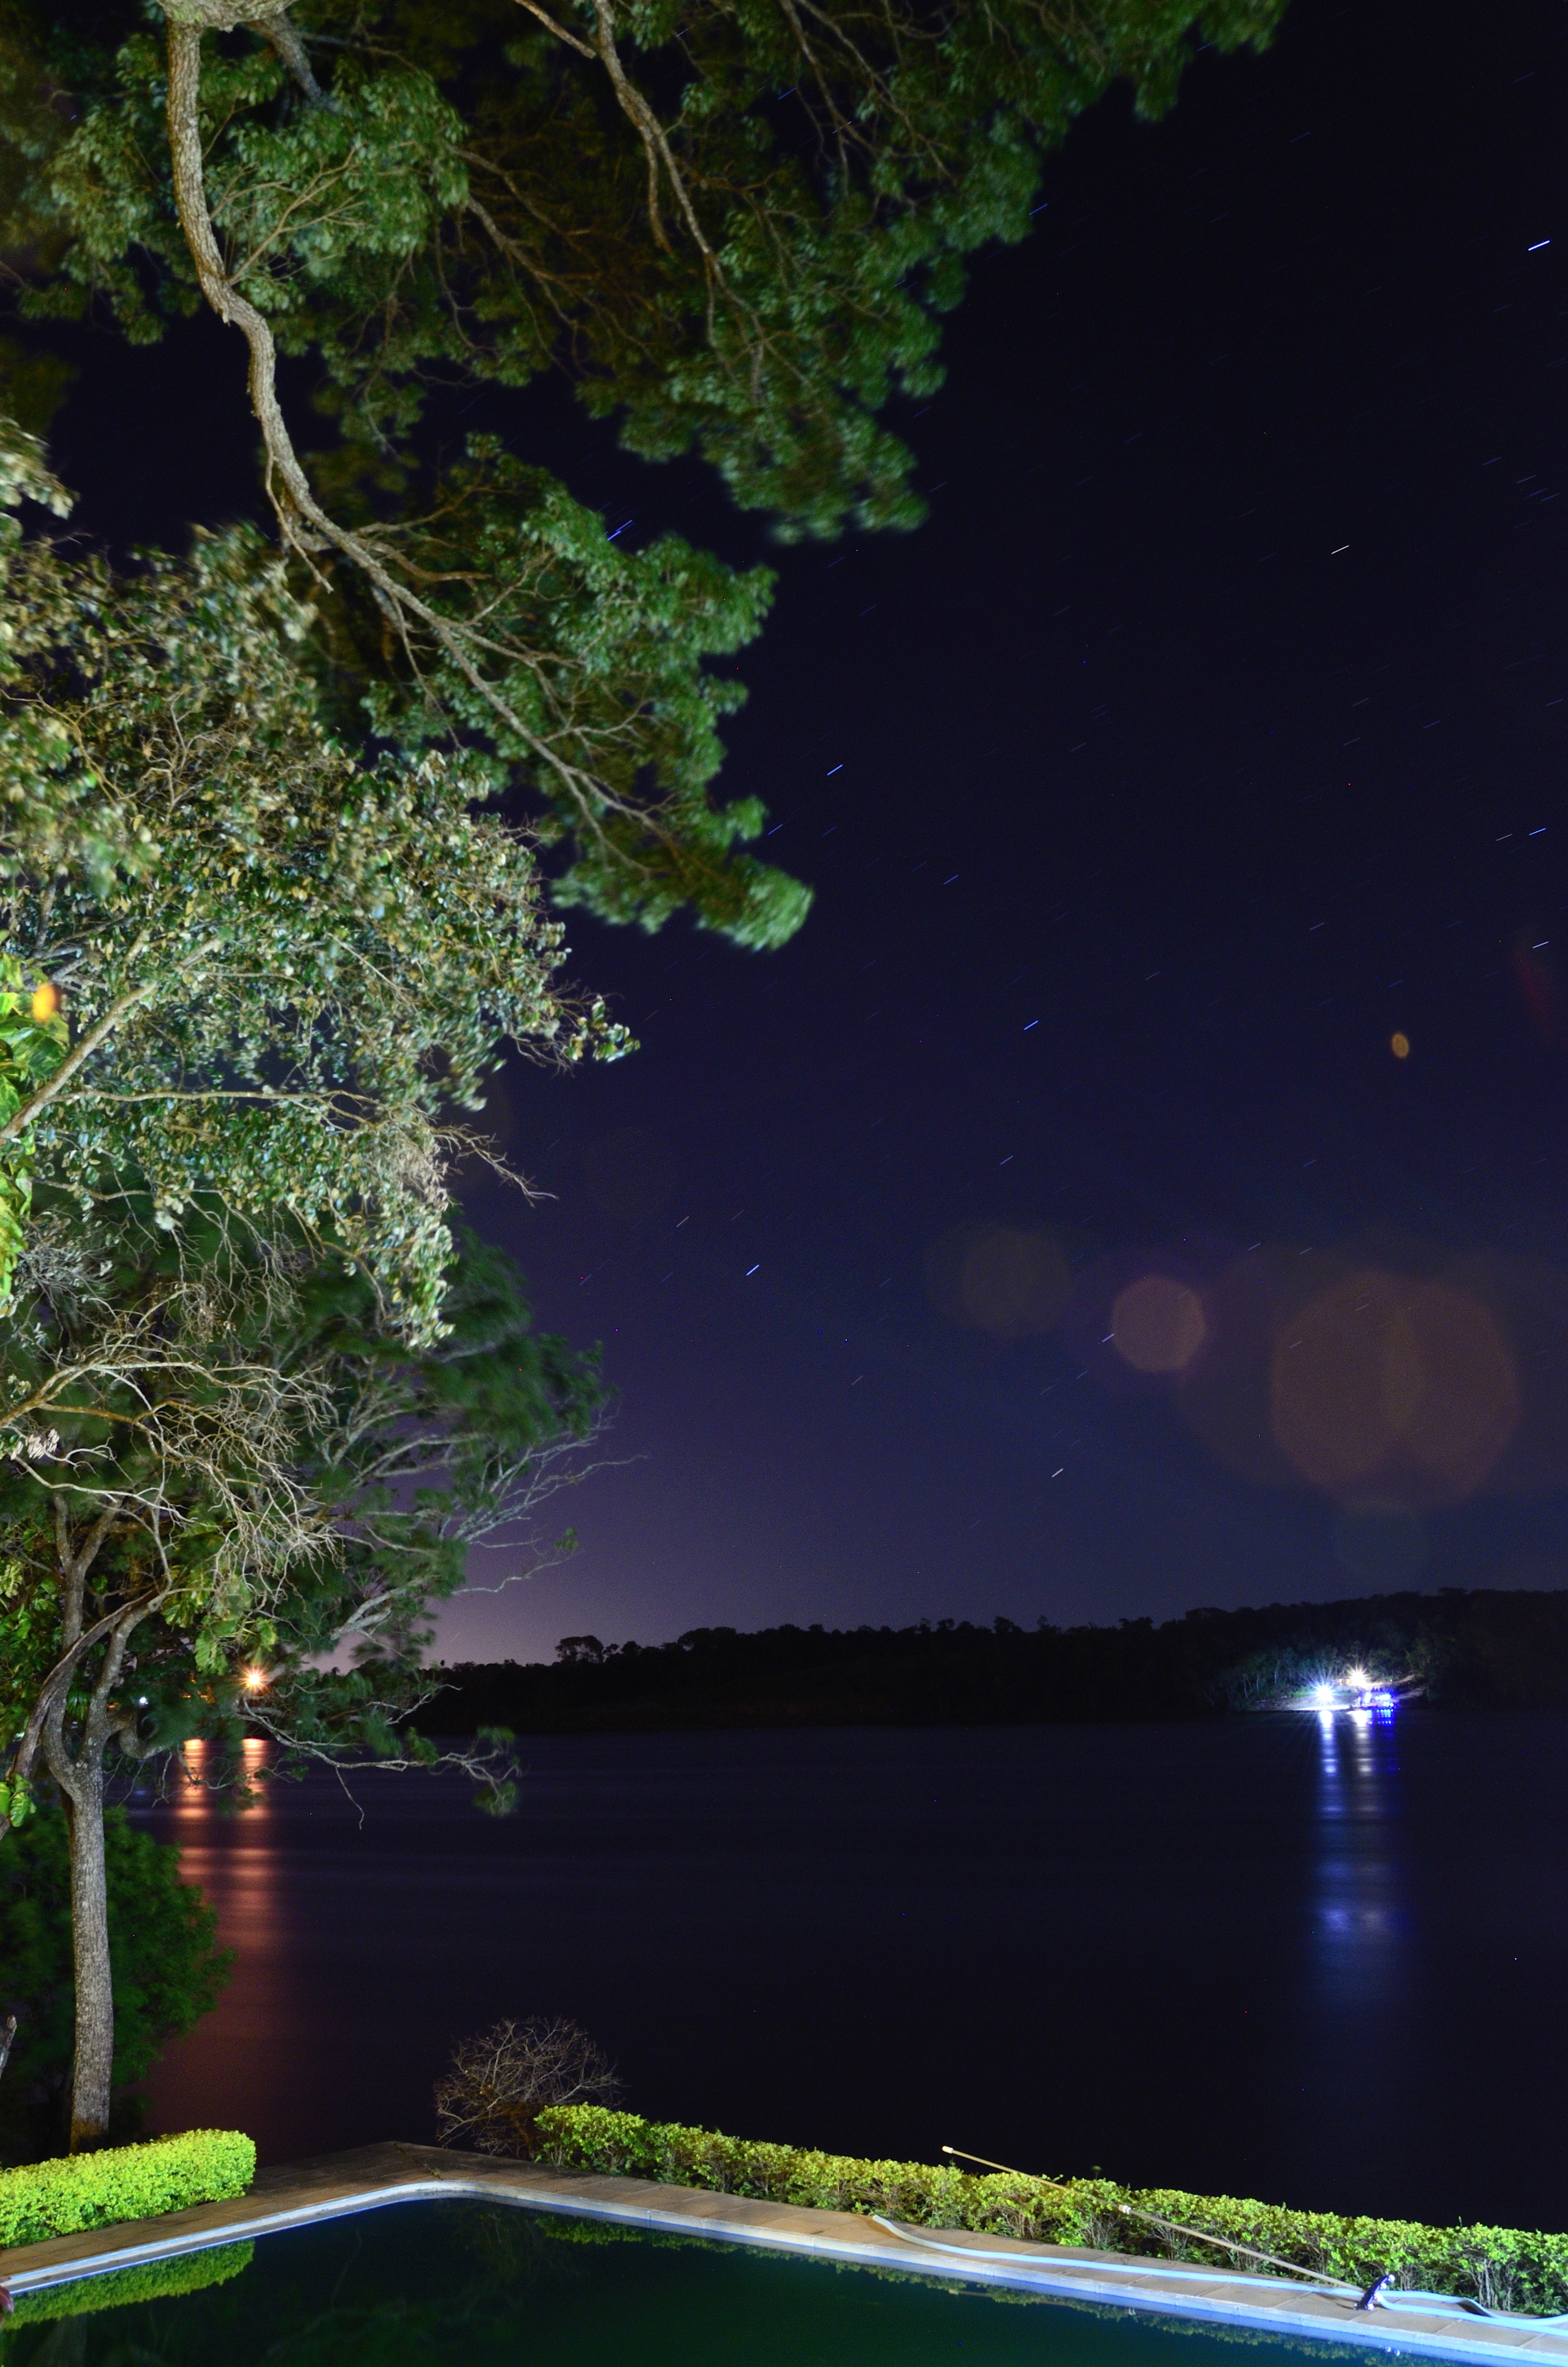
tree, light, night, sunlight, flower, reflection, lighting, misiones, landscape lighting